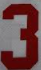
Number: 3